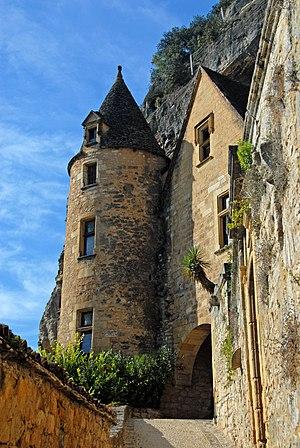
Le manoir de Tarde, La Roque-Gageac, Dordogne, France Object location44°
Cet article recense les monuments historiques de l'arrondissement de Sarlat-la-Canéda, dans le département de la Dordogne, en France.
La Roque-Gageac est une commune française située dans le département de la Dordogne, en région Nouvelle-Aquitaine.